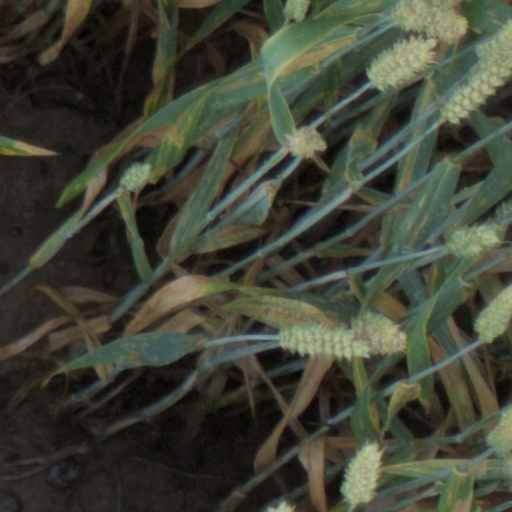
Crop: wheat